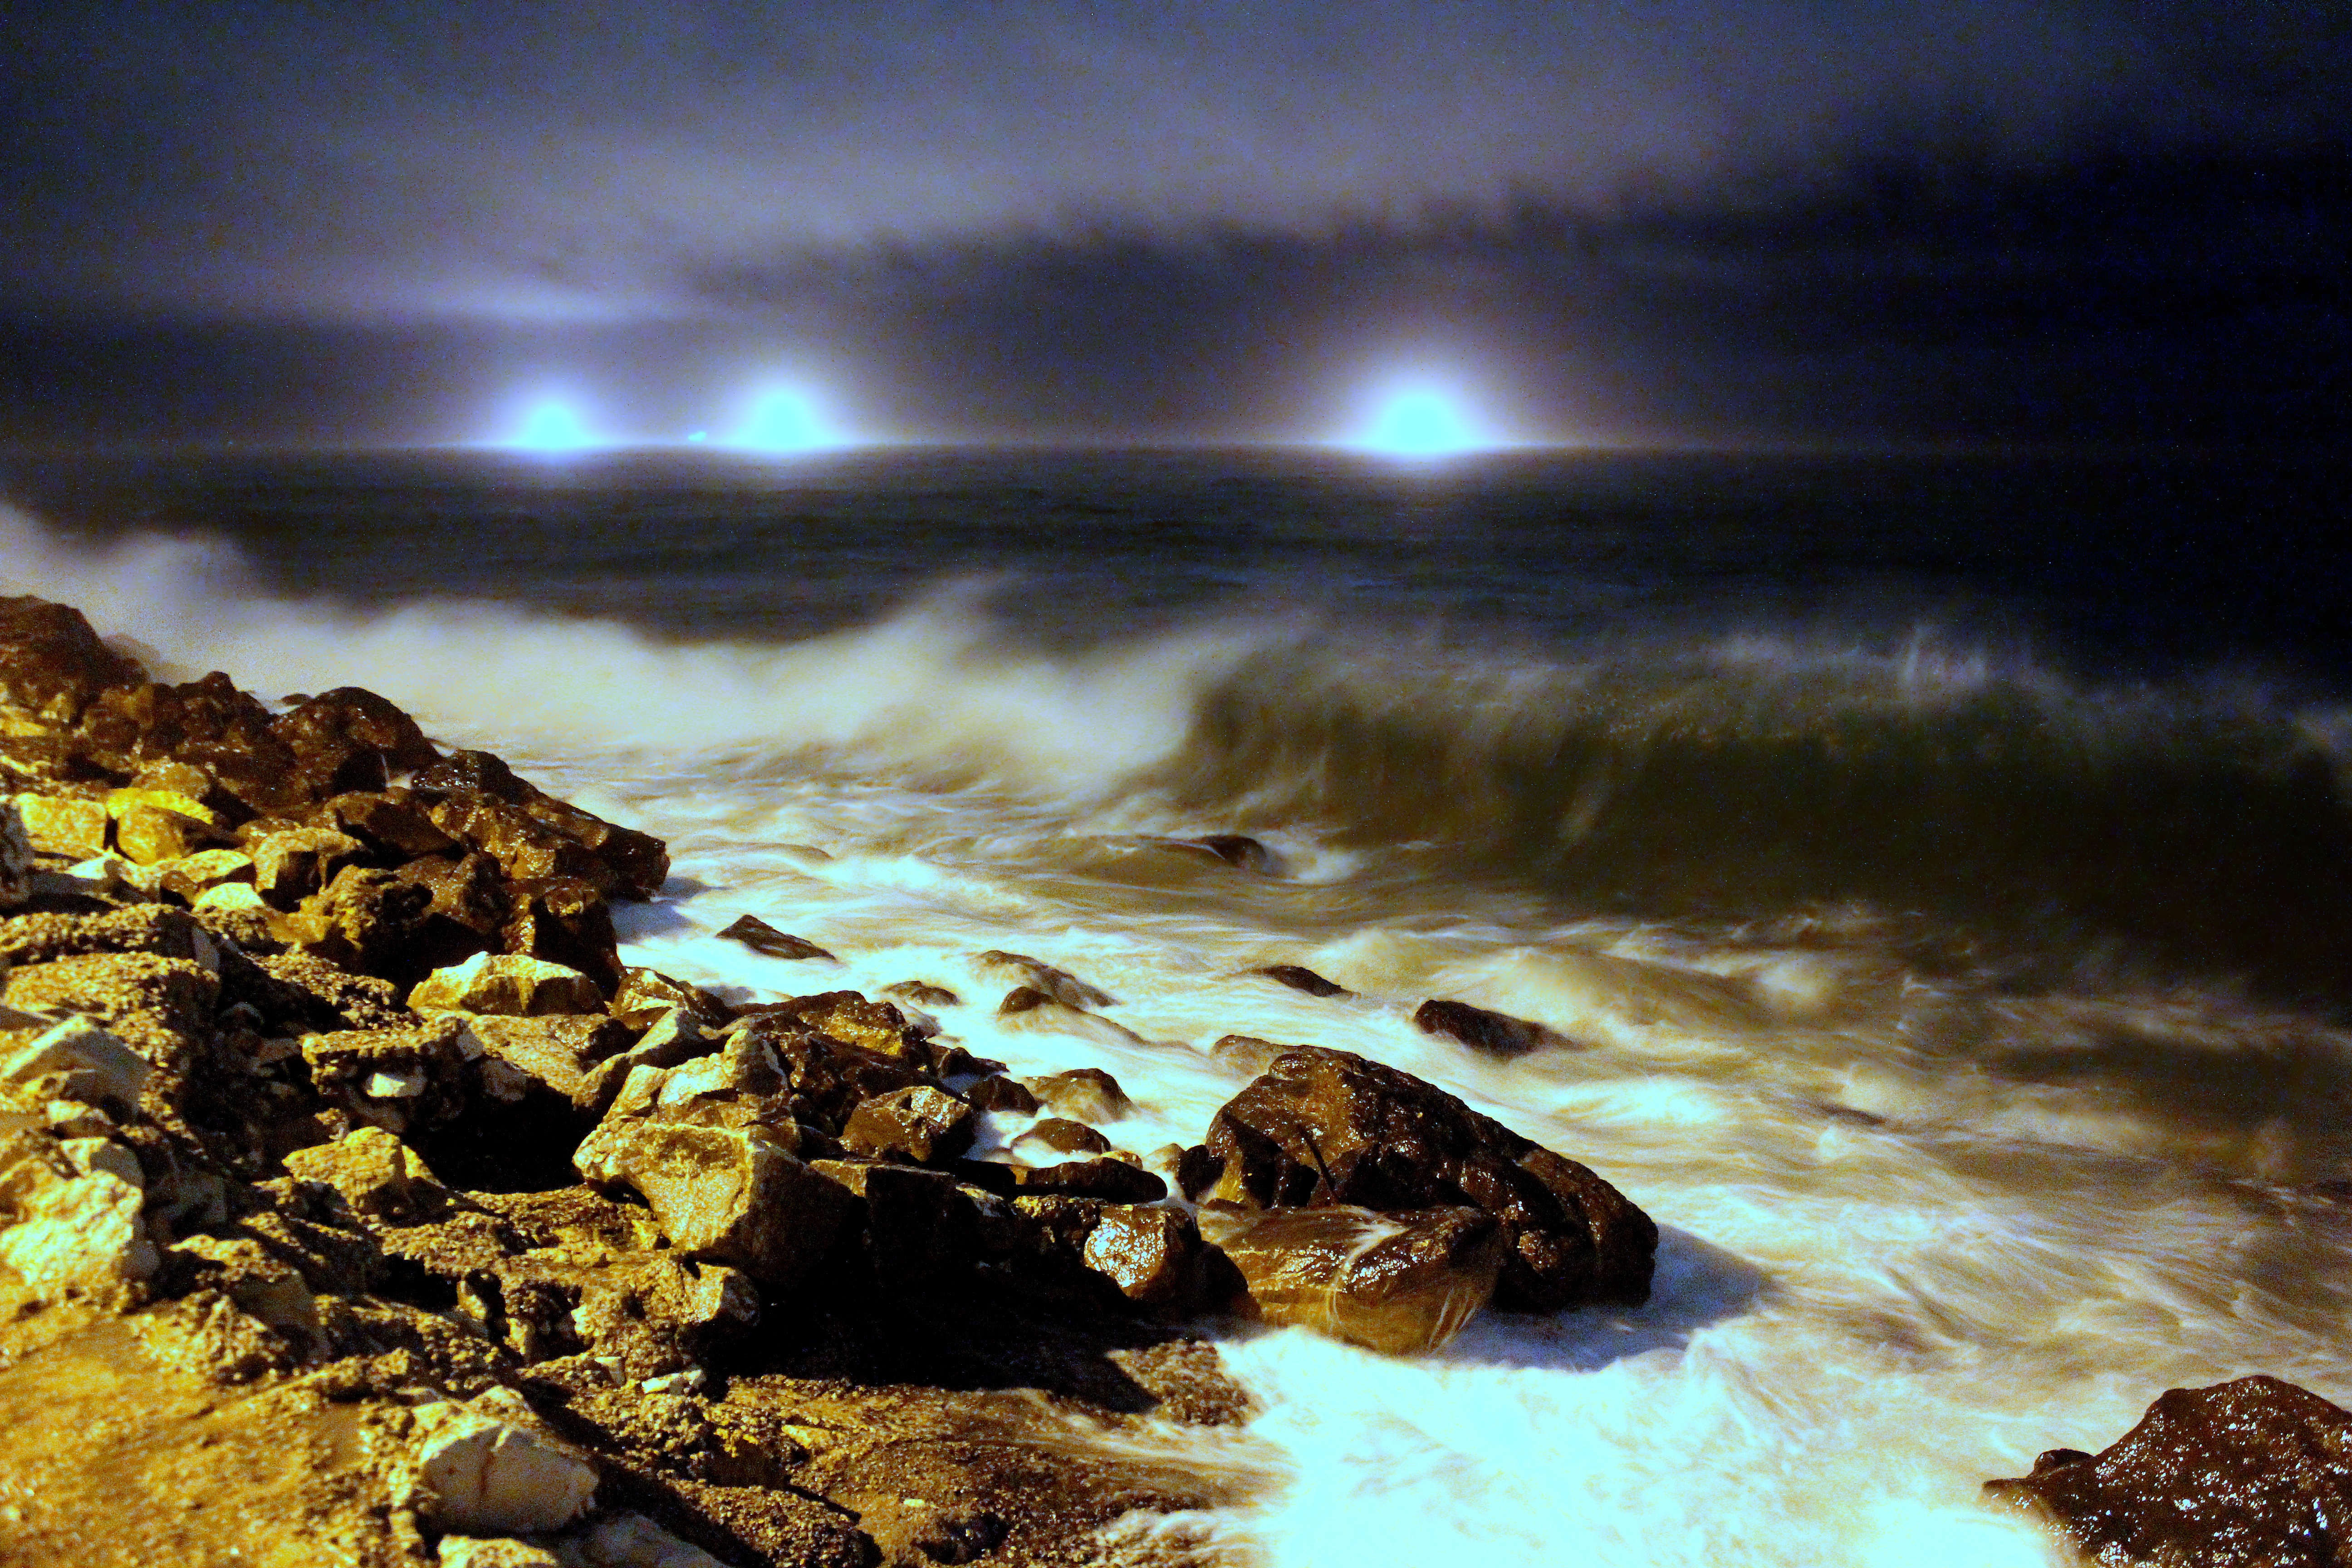
beach, sea, coast, water, nature, rock, ocean, horizon, cloud, sunrise, sunset, night, sunlight, morning, shore, wave, dawn, dusk, evening, reflection, bay, material, body of water, waves, wind wave